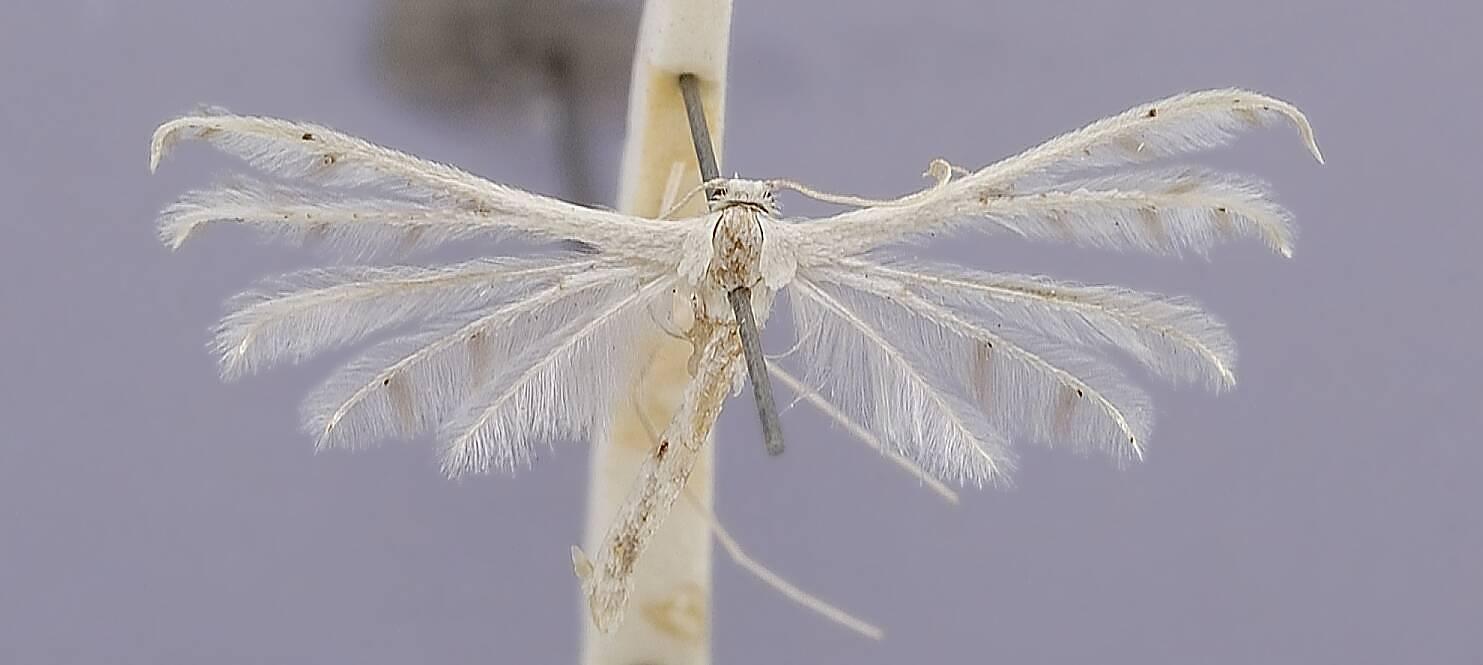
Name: Aciptilia denticulata
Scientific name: Aciptilia denticulata Yano
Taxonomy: Animalia, Arthropoda, Insecta, Lepidoptera, Pterophoridae
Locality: New Guinea; wareng, Unknown, Papua New Guinea
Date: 17 Aug 1936